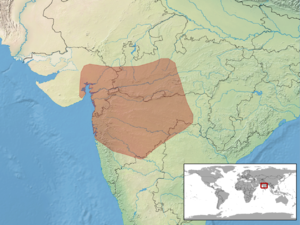
Coronella brachyura est une espèce de serpents de la famille des Colubridae.